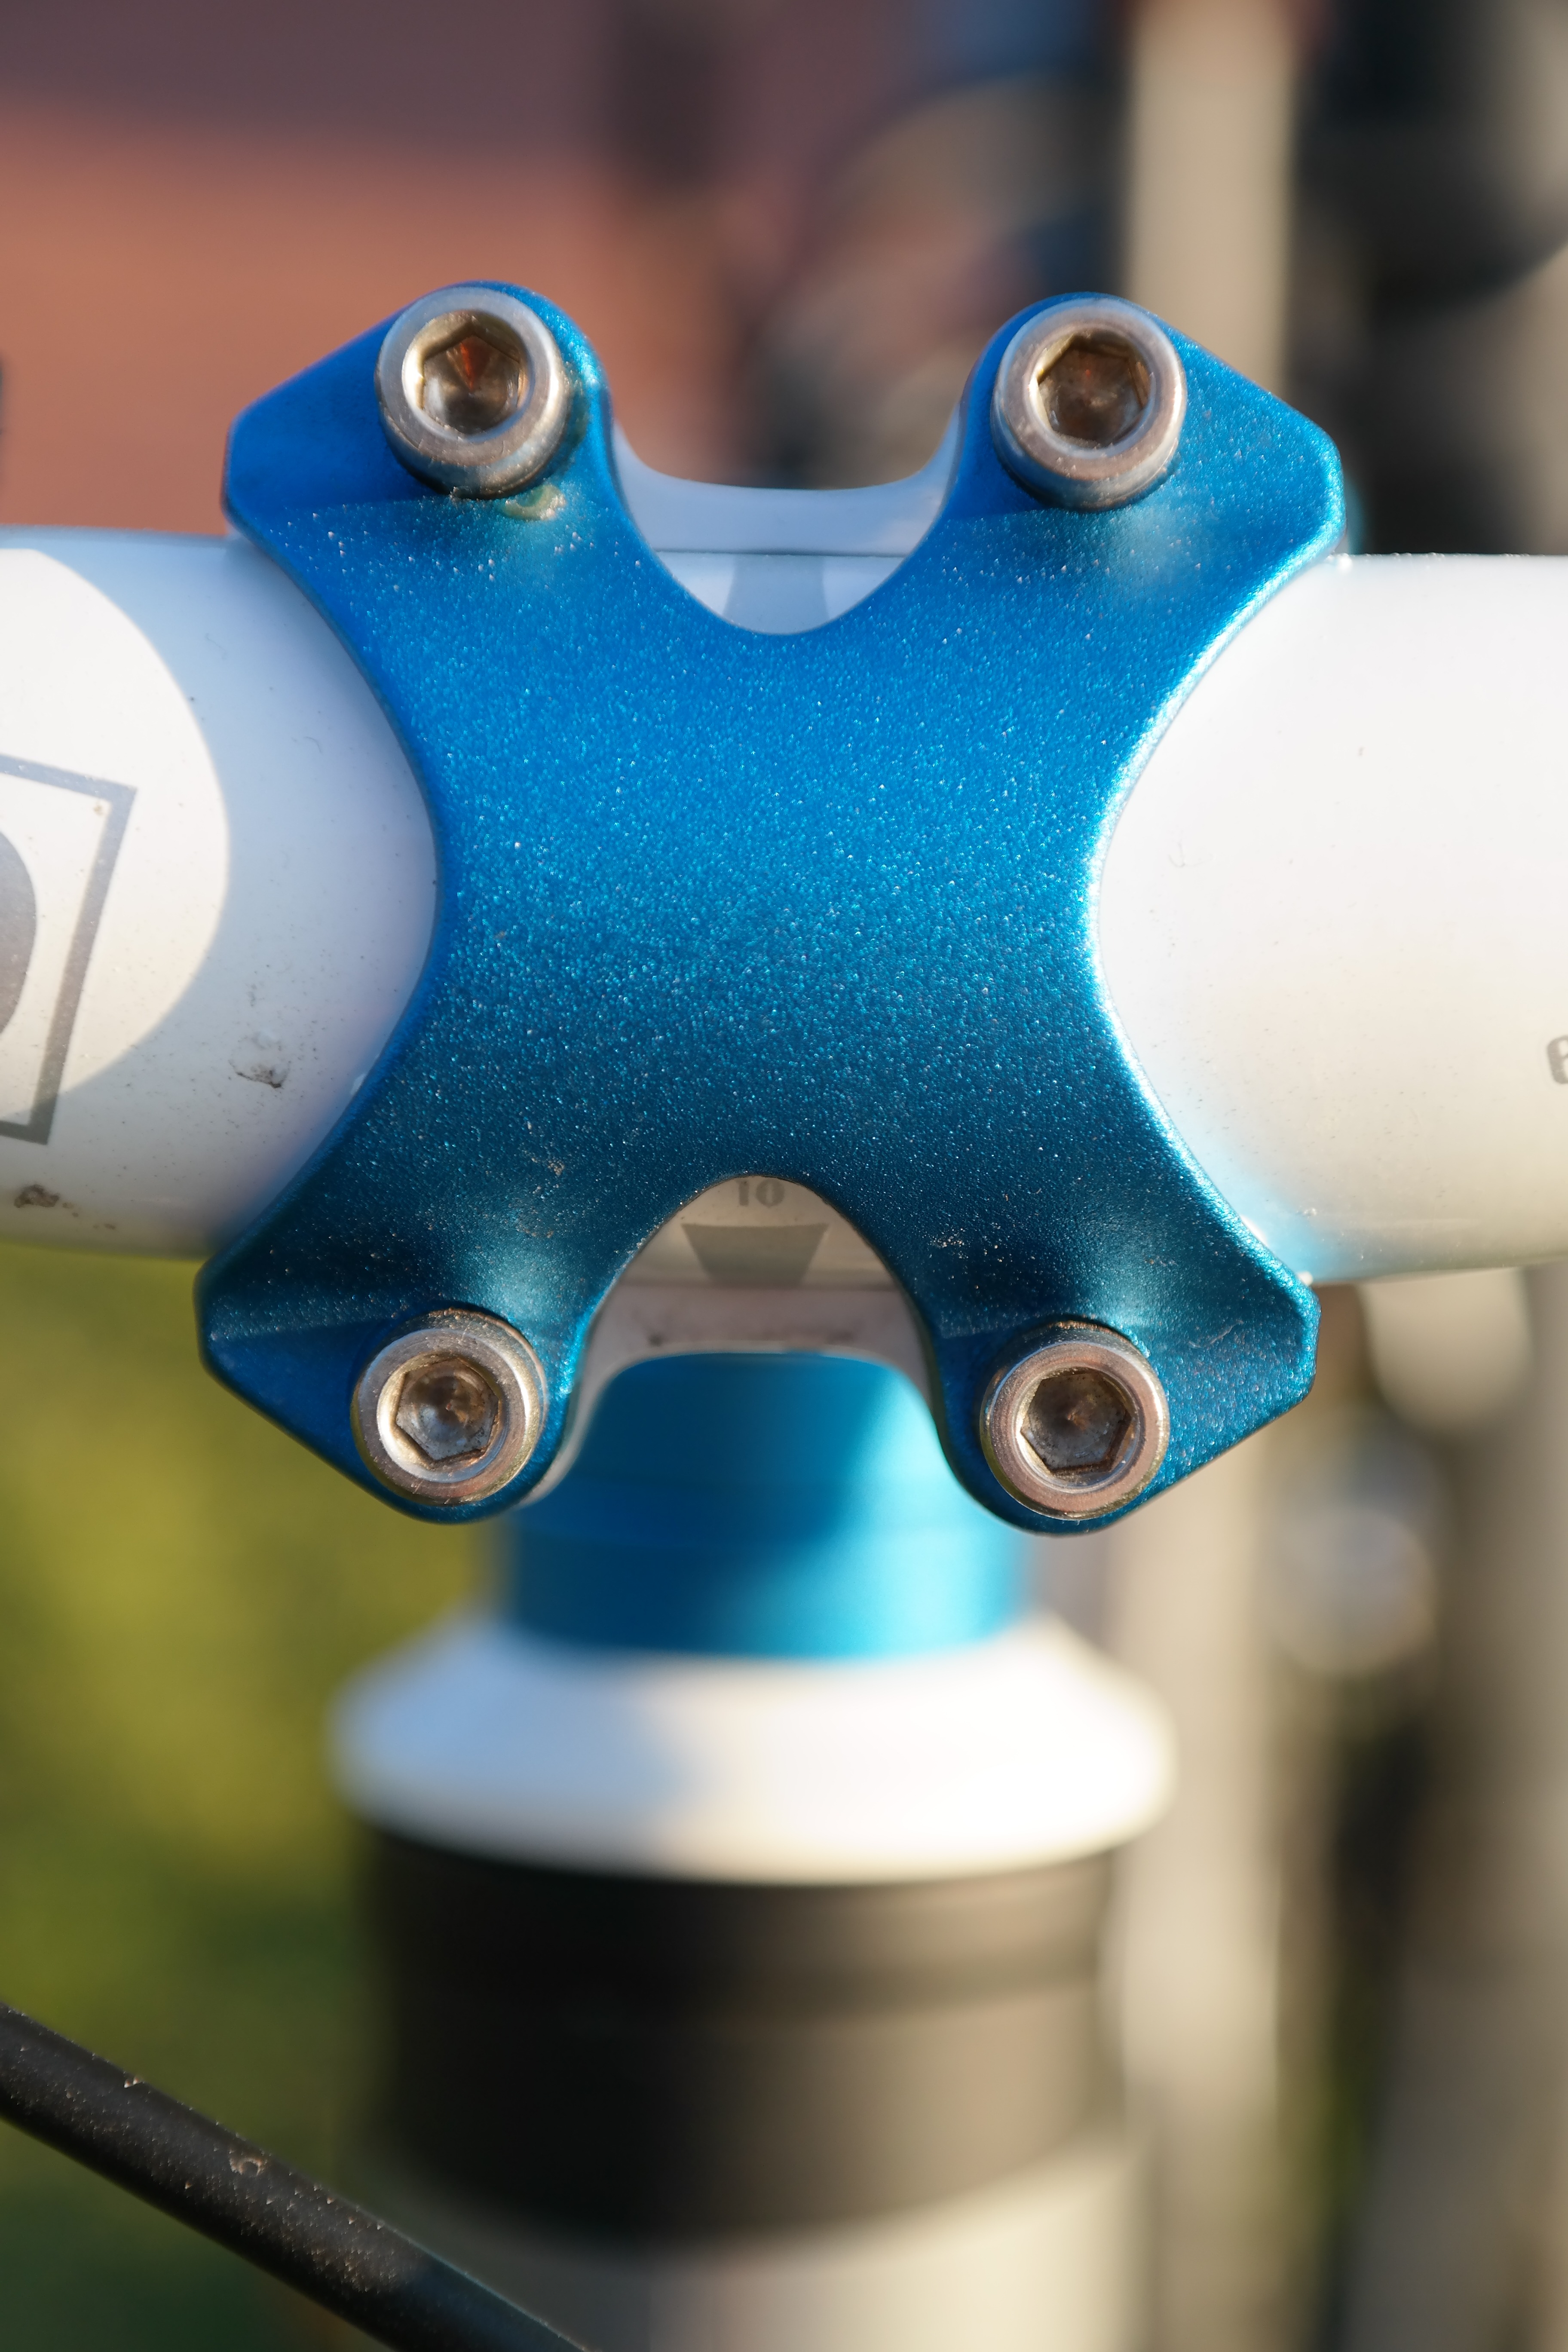
white, wheel, stem, bike, green, color, metal, machine, blue, mountain bike, screw, close up, handlebars, metallic, screwed, macro photography, allen, handlebar stem